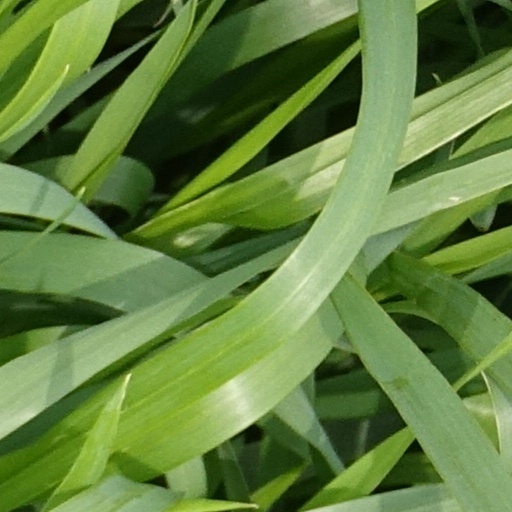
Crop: wheat